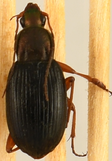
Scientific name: Chlaenius aestivus
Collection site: Smithsonian Conservation Biology Institute NEON (SCBI), plot SCBI_008